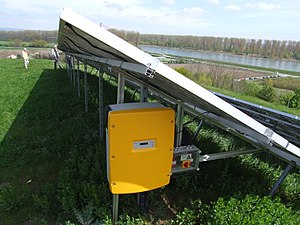
Vekselretter
En inverter for en sol-monteres fritstående fabrik i Speyer, ned Rhinen.
En vekselretter er et elektronisk kredsløb, som omsætter jævnstrømsenergi til vekselstrømsenergi.